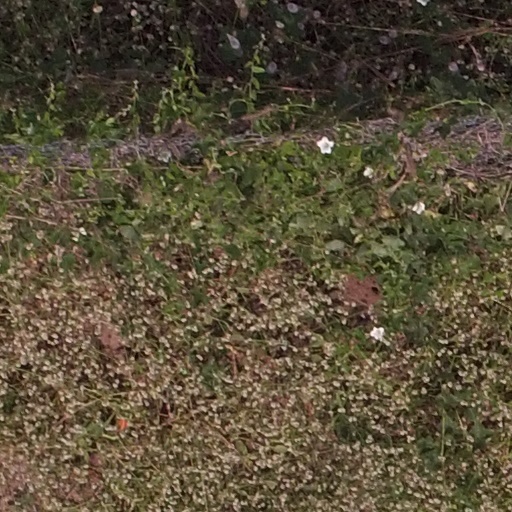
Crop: maize; corn